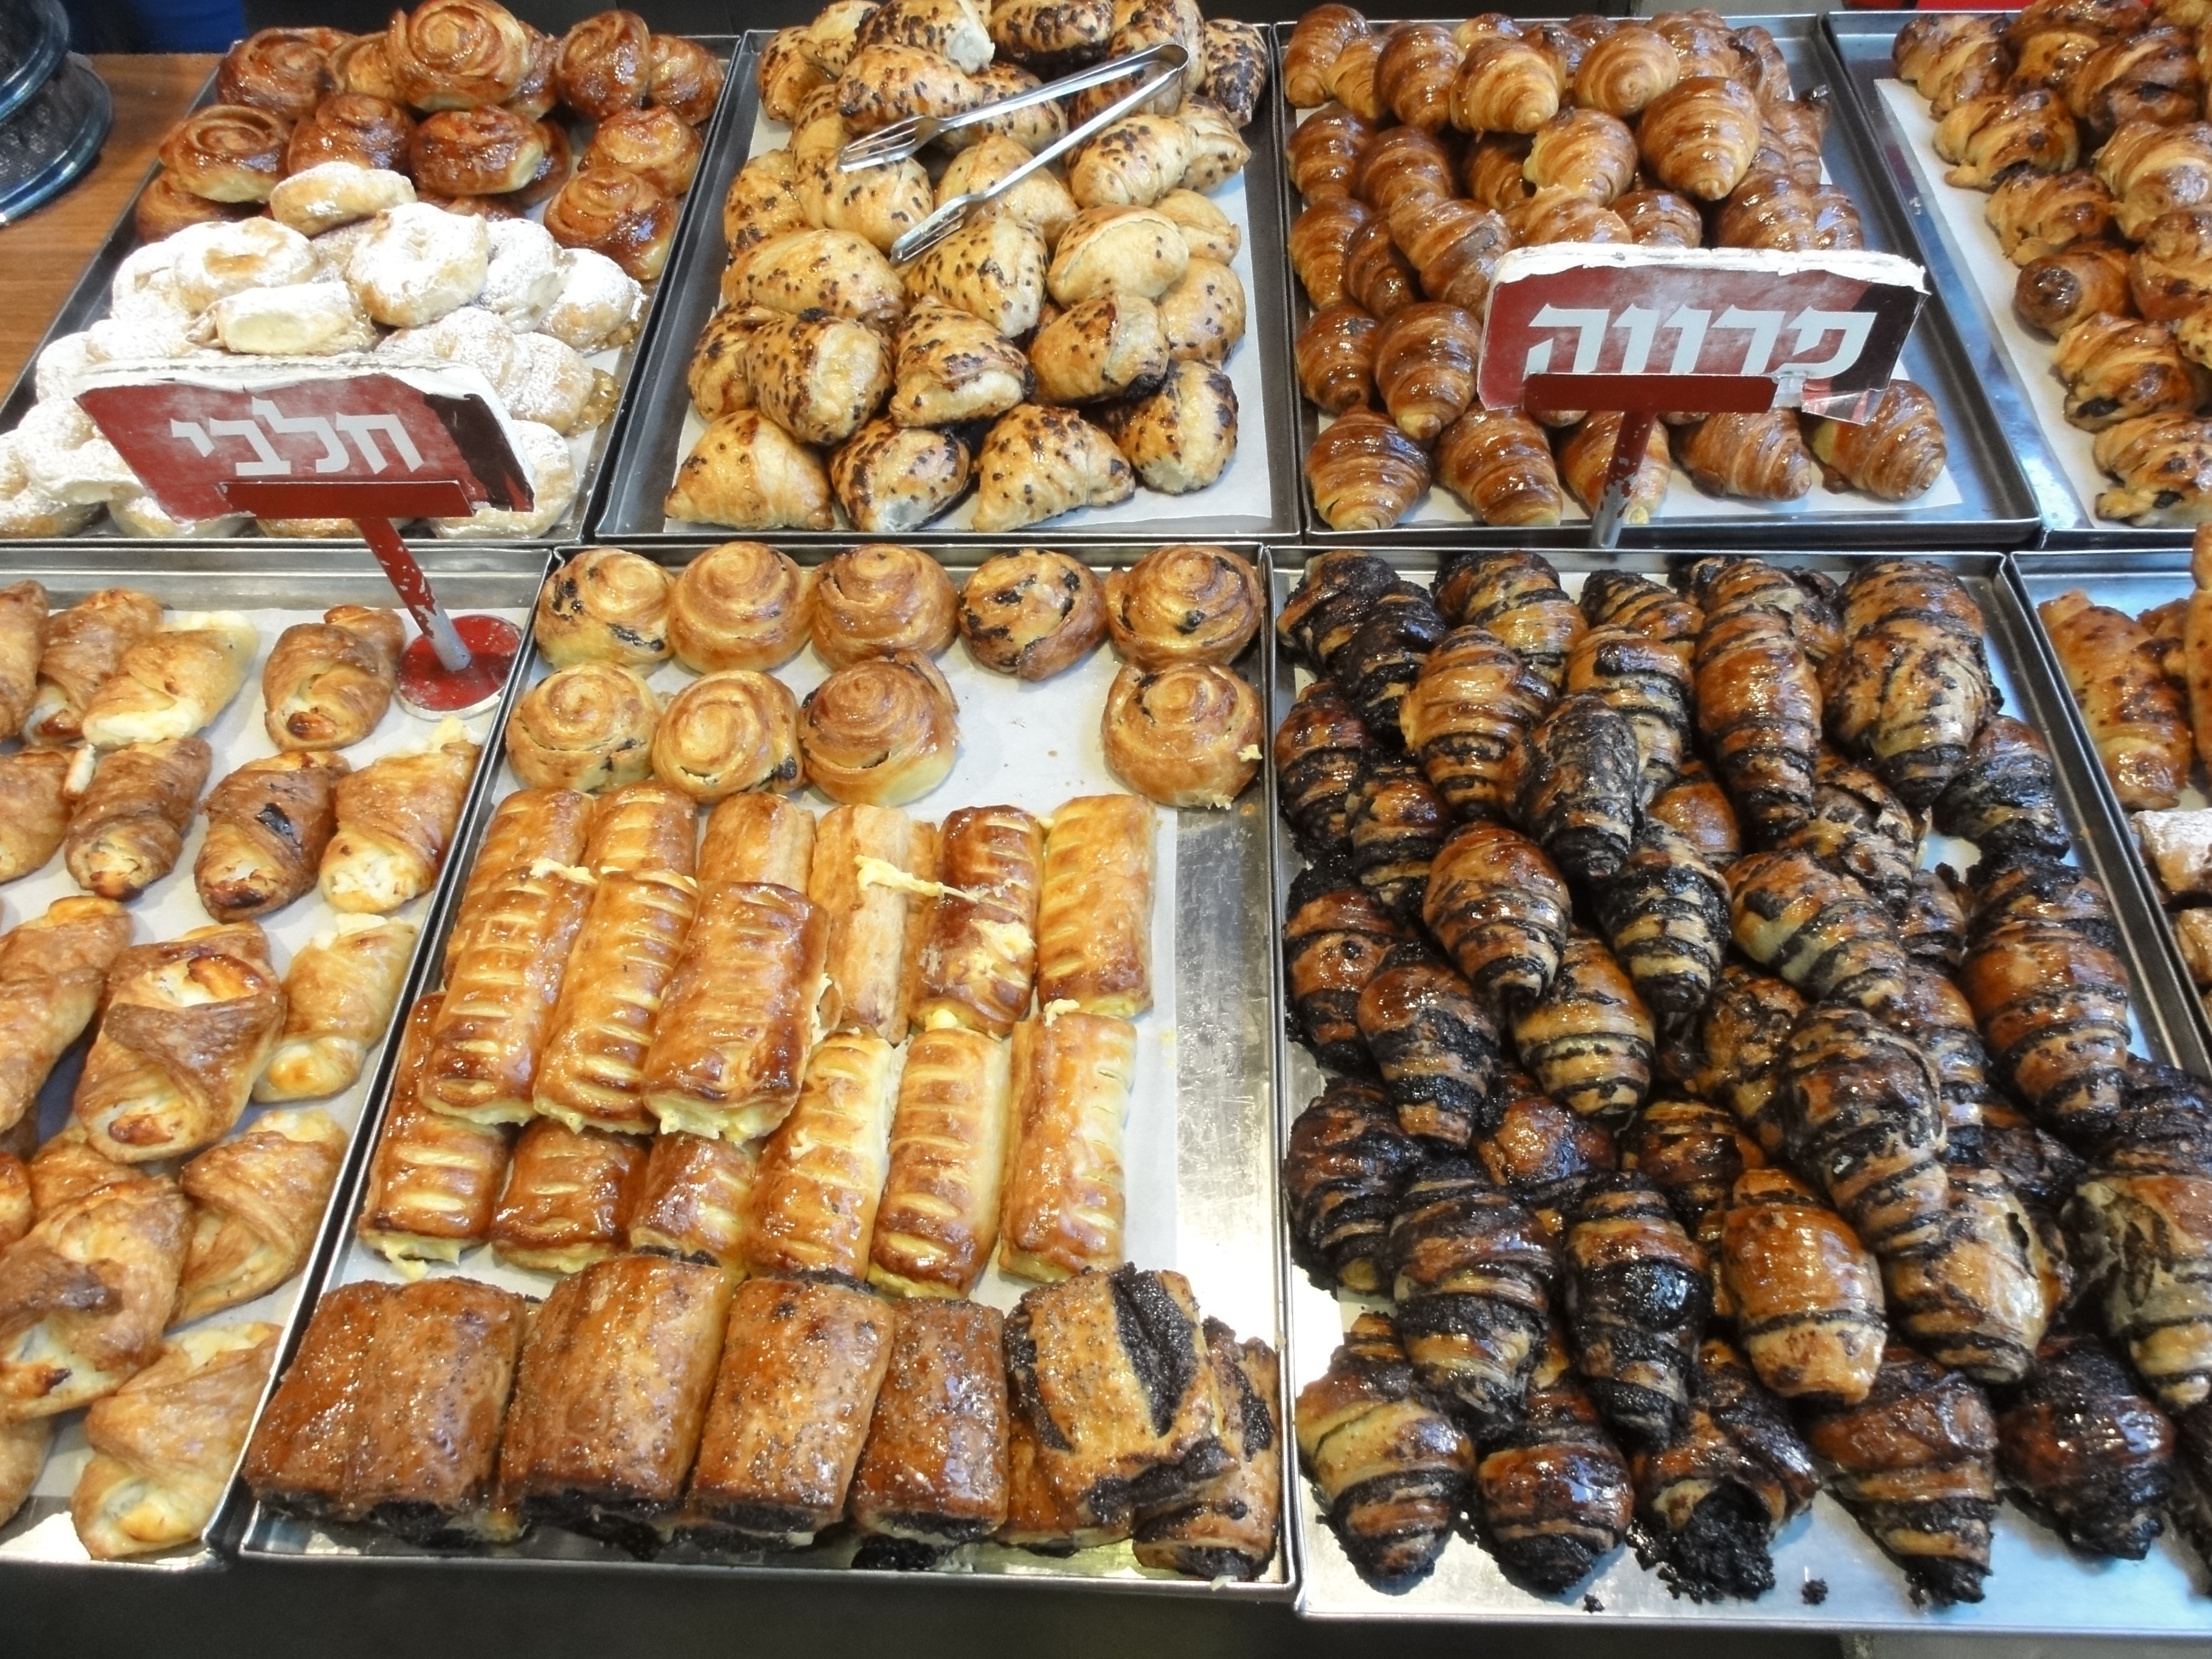
dish, meal, food, produce, fresh, breakfast, dessert, meat, cuisine, bakery, baked, pastries, sugar, sweets, tasty, snacks, street food